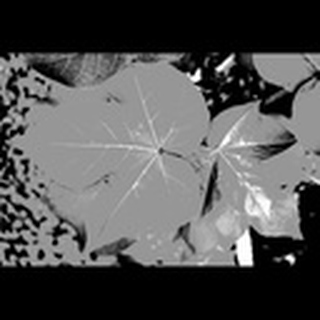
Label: healthy_cotton